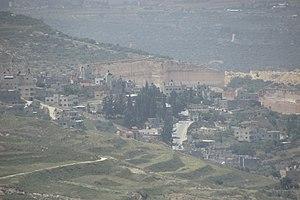
Asira ash-Shamaliya est un village palestinien de montagnes, dans le gouvernorat de Naplouse. La population a été estimée à 2336 habitants durant le référencement de 2007 par le Bureau central palestinien des statistiques. Son nom vient du cananéen et veut dire pressoir des raisins pour la préparation du vin à l’époque romaine ou pressoir d'huile d'olive. Il est également dit que le nom tire de sa nature montagneuse, ses routes sont cahoteuses et difficiles à marcher.